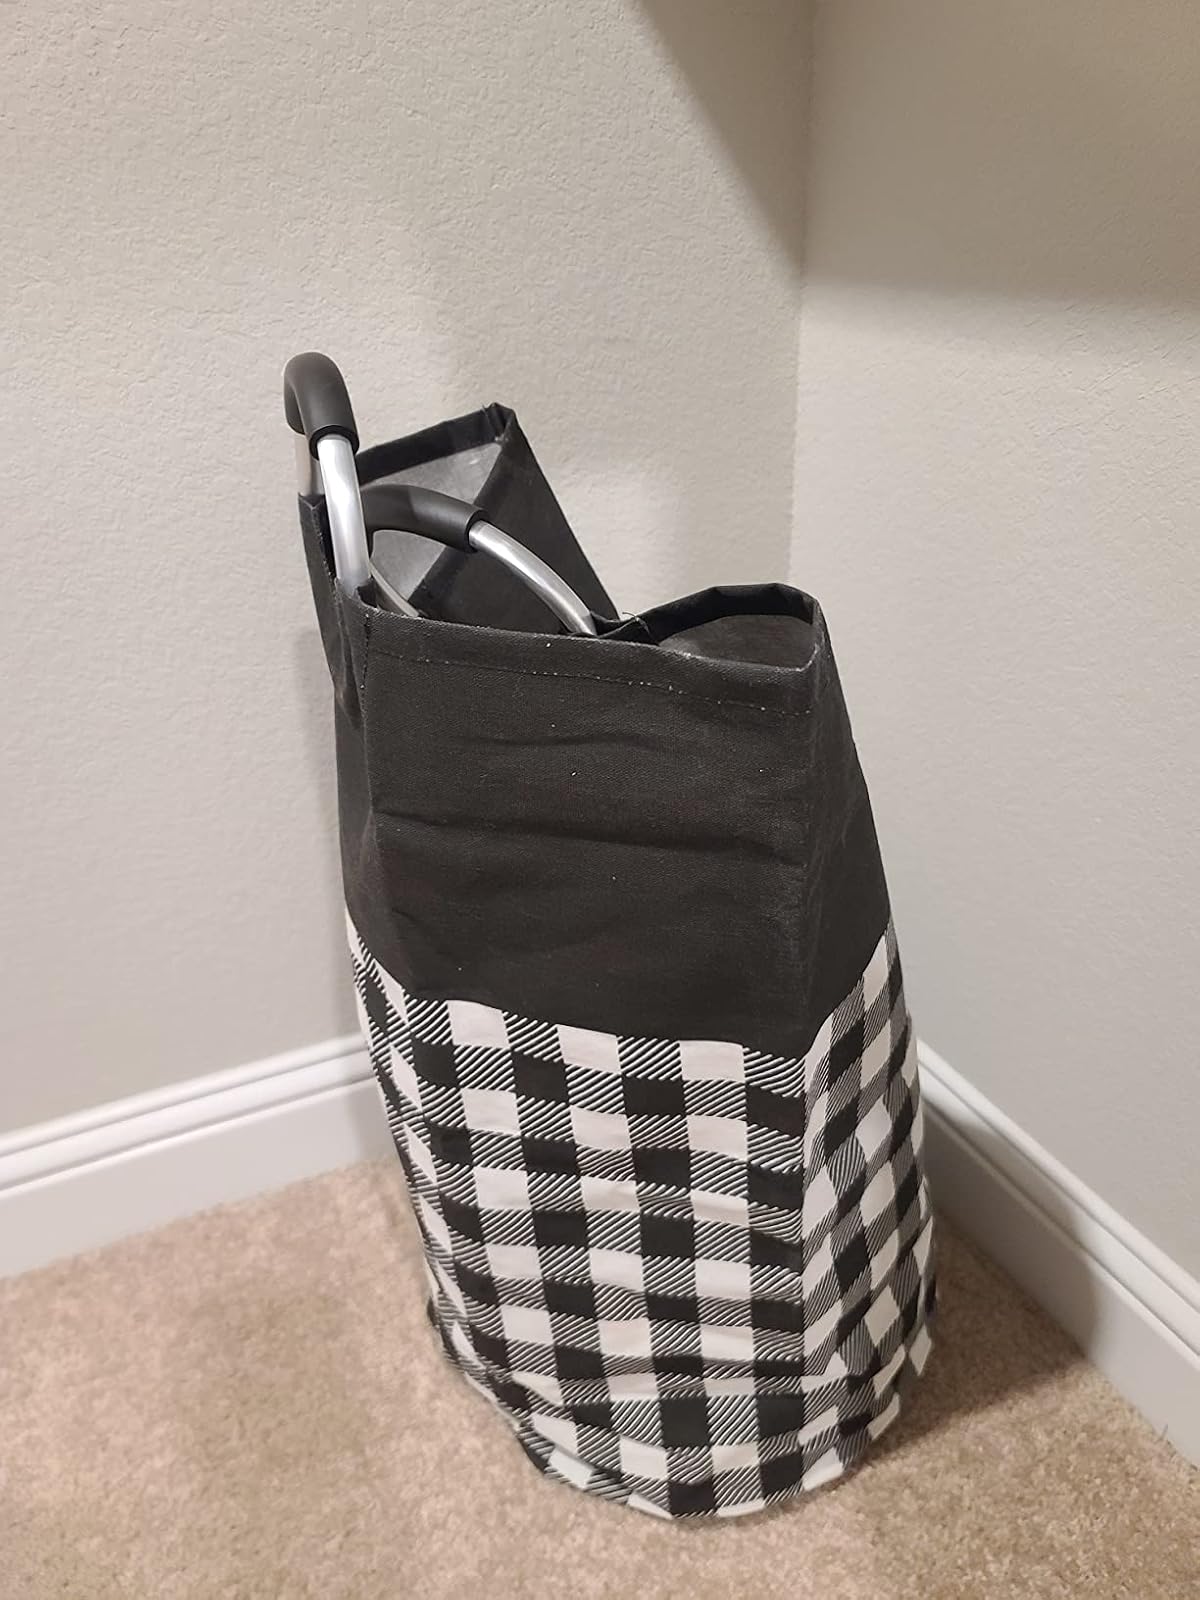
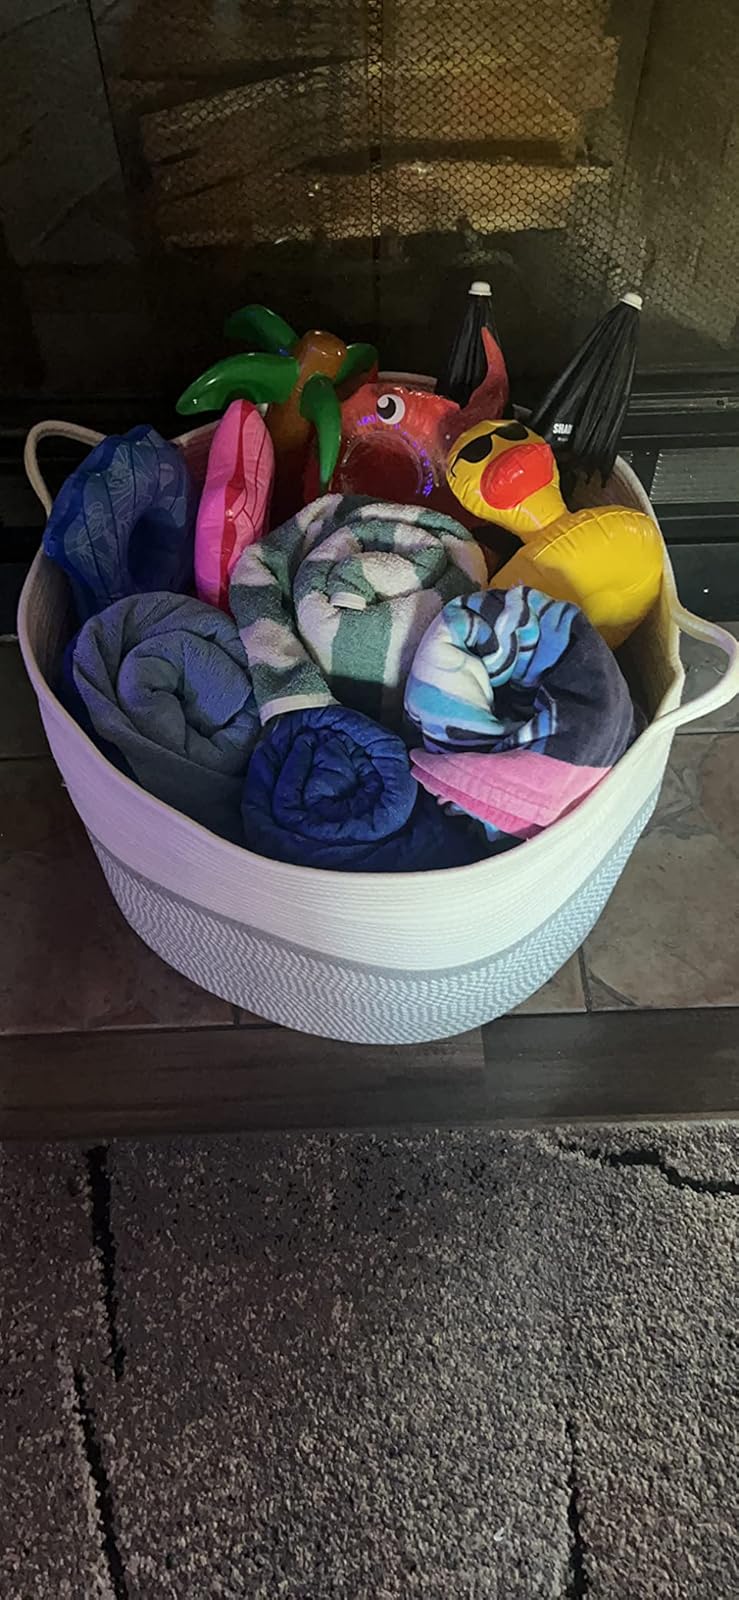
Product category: items_hamper
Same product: no